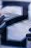
Number: 2